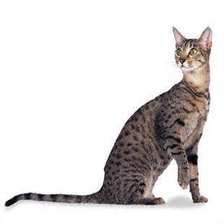
Species: cat
Breed: Egyptian Mau